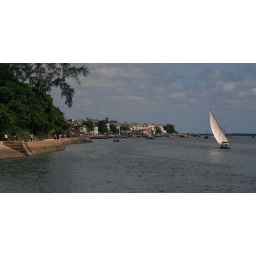
We walked from Shela (where Banana house is) along the coast to Lamu vilage in the distance